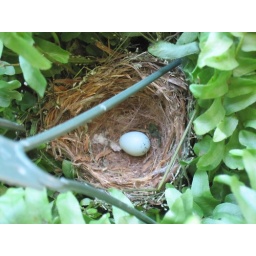
blue egg found in my fern